Tupelo National Battlefield

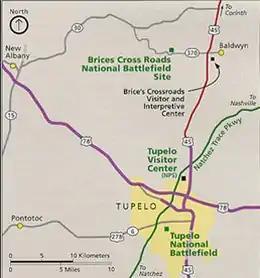
Tupelo area National Park Service map

The Tupelo National Battlefield was established as "Tupelo Battlefield Site" on February 21, 1929. The site was transferred from the United States War Department to the National Park Service on August 10, 1933, redesignated, and boundary changed on August 10, 1961. In 1936, the Tupelo-Gainesville Tornado destroyed the concrete monument to the battle, ripping it out of the ground and shattering it. The site was listed in the National Register of Historic Places on October 15, 1966.